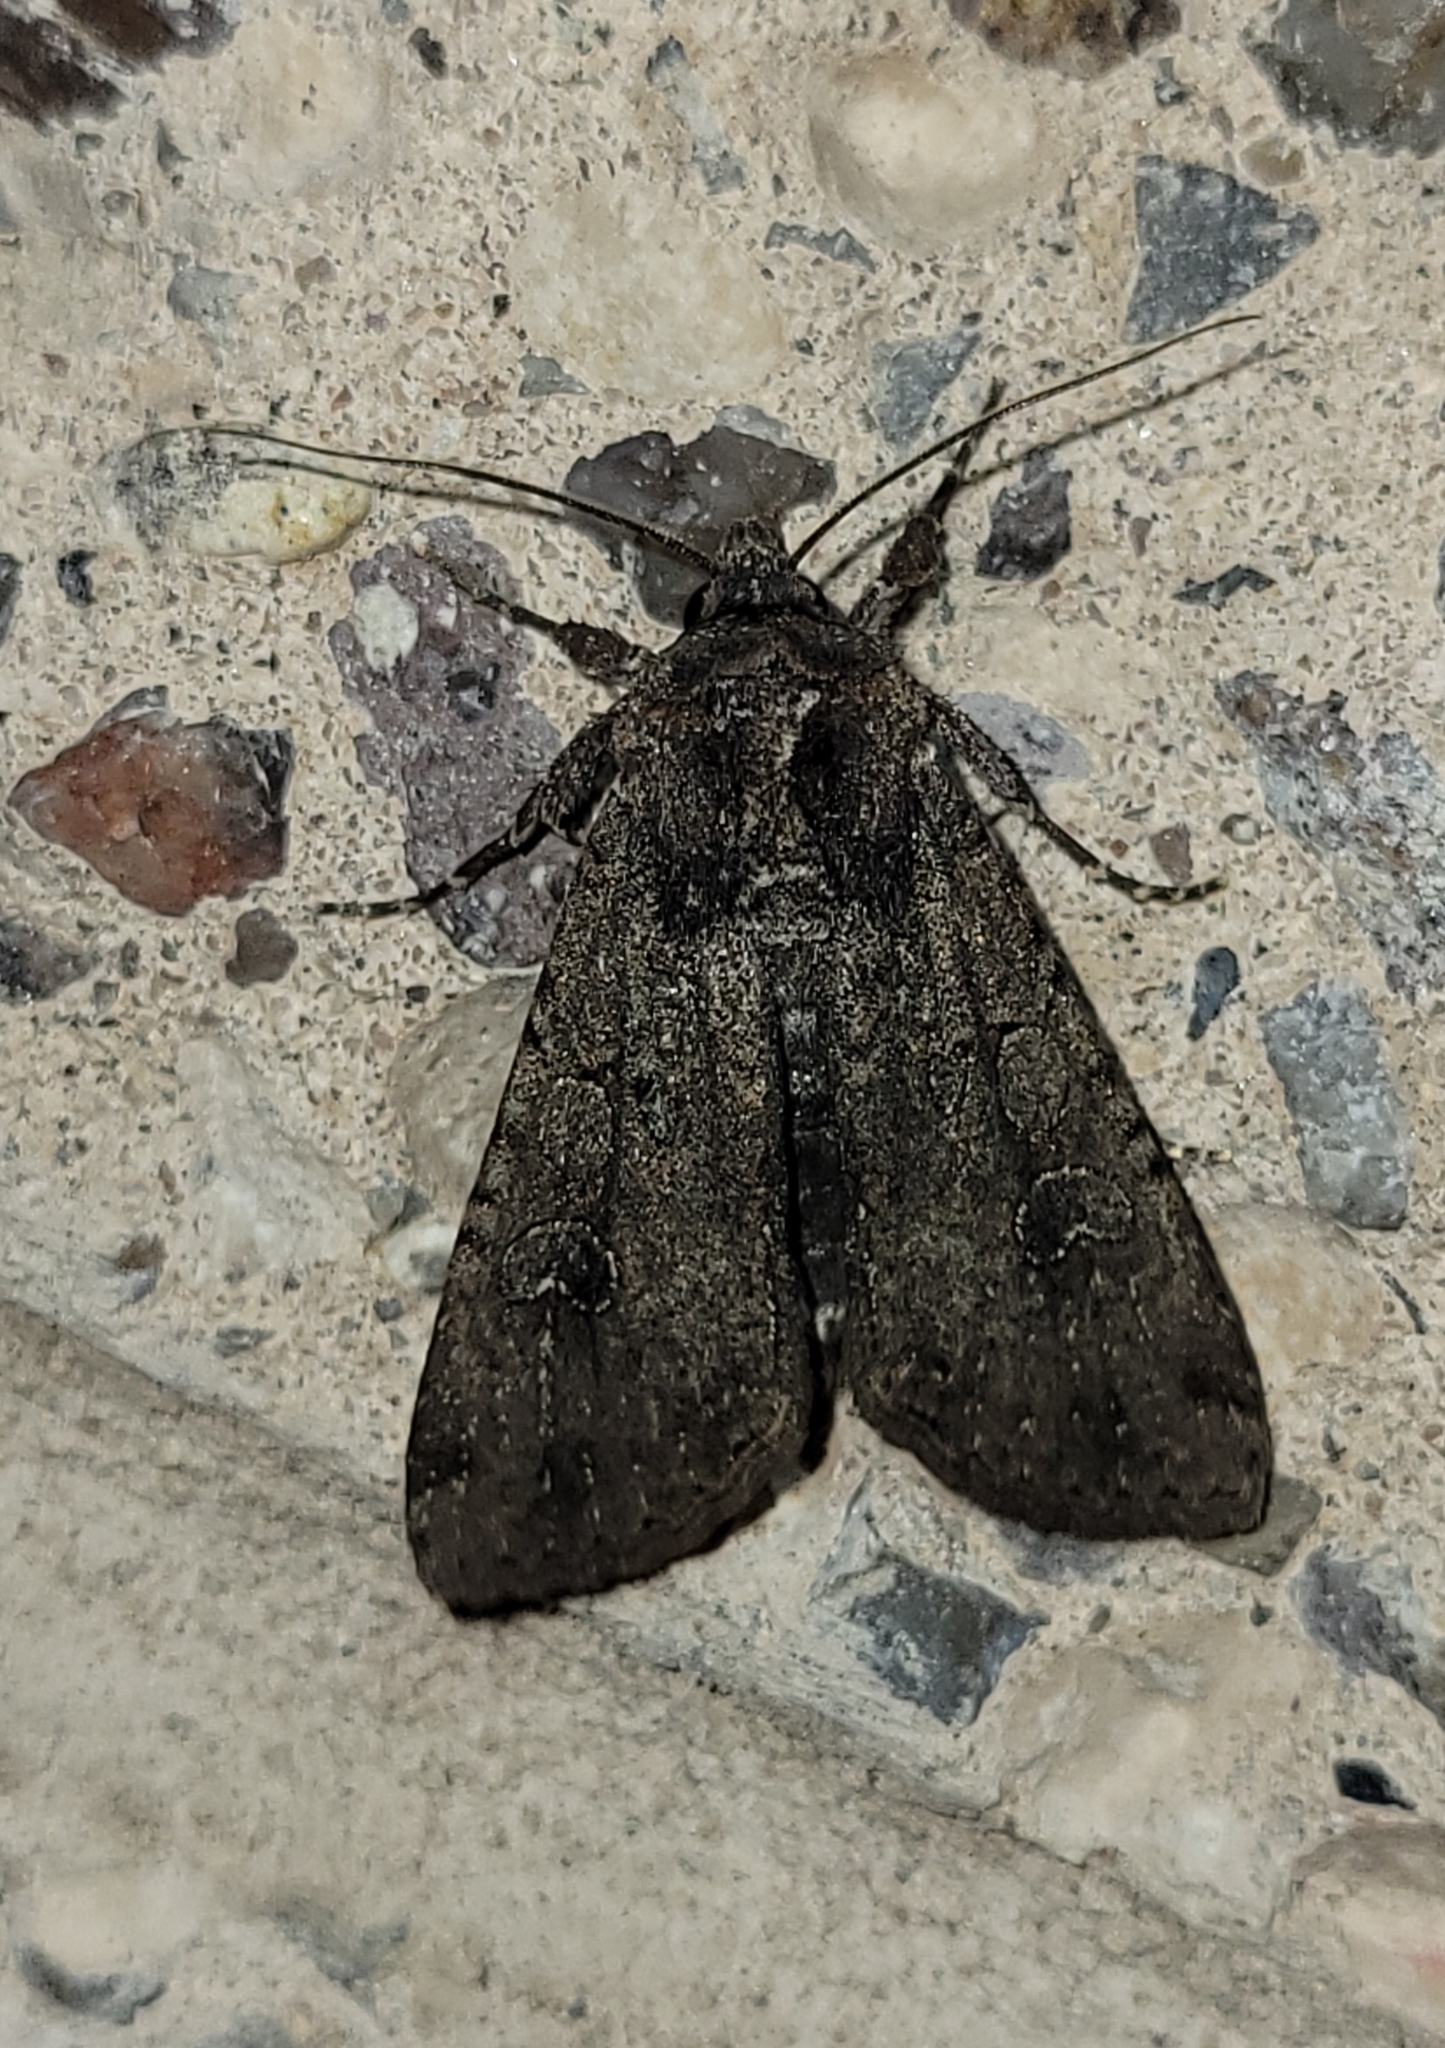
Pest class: cutworms